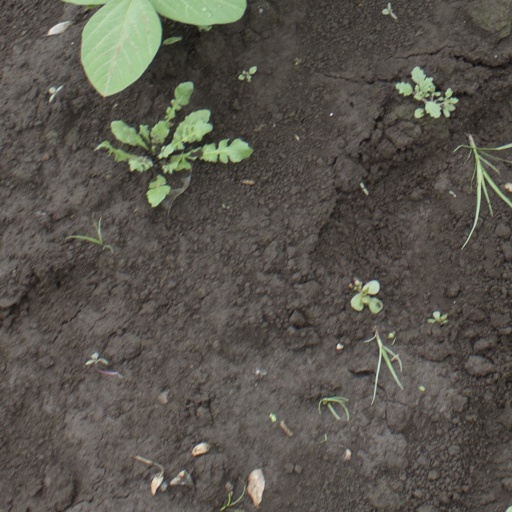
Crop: soybean